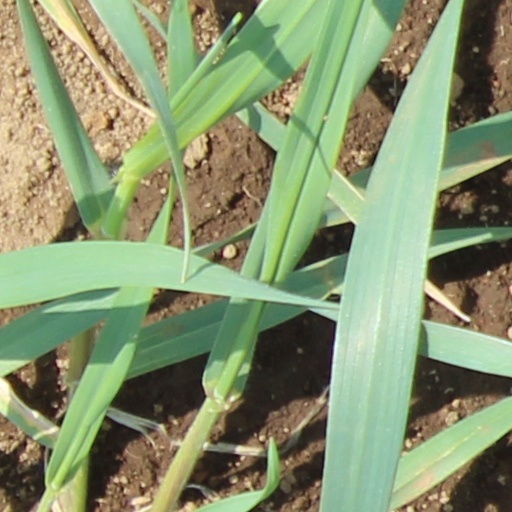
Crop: wheat